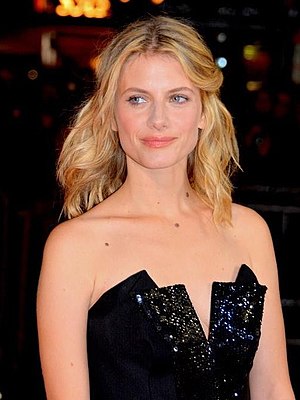
Mélanie Laurent
Mélanie Laurent er en fransk skuespillerinde, måske mest kendt for rollen som Shosanna Dreyfus i Quentin Tarantinos Inglourious Basterds fra 2009. Udover at have medvirket i omkring 20 film som skuespiller har Laurent også skrevet og instrueret 2 kortfilm. Den ene, De moins en moins, blev nomineret til prisen for bedste kortfilm ved filmfestivalen i Cannes i 2008.